Carbon cycle

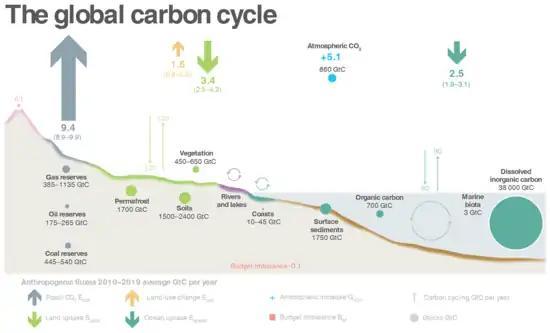
Schematic representation of the overall perturbation of the global carbon cycle caused by anthropogenic activities, averaged from 2010 to 2019.

Polymorphism alters carbonate compounds' stability at different depths within the Earth. To illustrate, laboratory simulations and density functional theory calculations suggest that tetrahedrally coordinated carbonates are most stable at depths approaching the core–mantle boundary. A 2015 study indicates that the lower mantle's high pressure causes carbon bonds to transition from sp to sp hybridised orbitals, resulting in carbon tetrahedrally bonding to oxygen. CO trigonal groups cannot form polymerisable networks, while tetrahedral CO can, signifying an increase in carbon's coordination number, and therefore drastic changes in carbonate compounds' properties in the lower mantle. As an example, preliminary theoretical studies suggest that high pressure causes carbonate melt viscosity to increase; the melts' lower mobility as a result of its increased viscosity causes large deposits of carbon deep into the mantle.